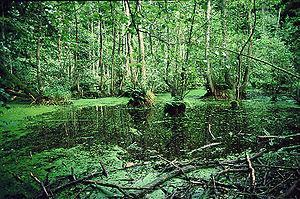
Le parc national de Jasmund se trouve sur la presqu'île de Jasmund au Nord-Est de l'île de Rügen dans le land allemand de Mecklembourg-Poméranie occidentale. Ouvert le 12 septembre 1990 et d'une superficie de 3 003 ha, il est le plus petit parc national allemand.